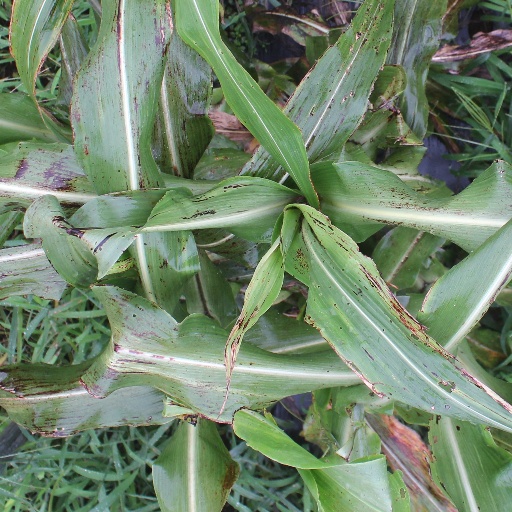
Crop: sorghum